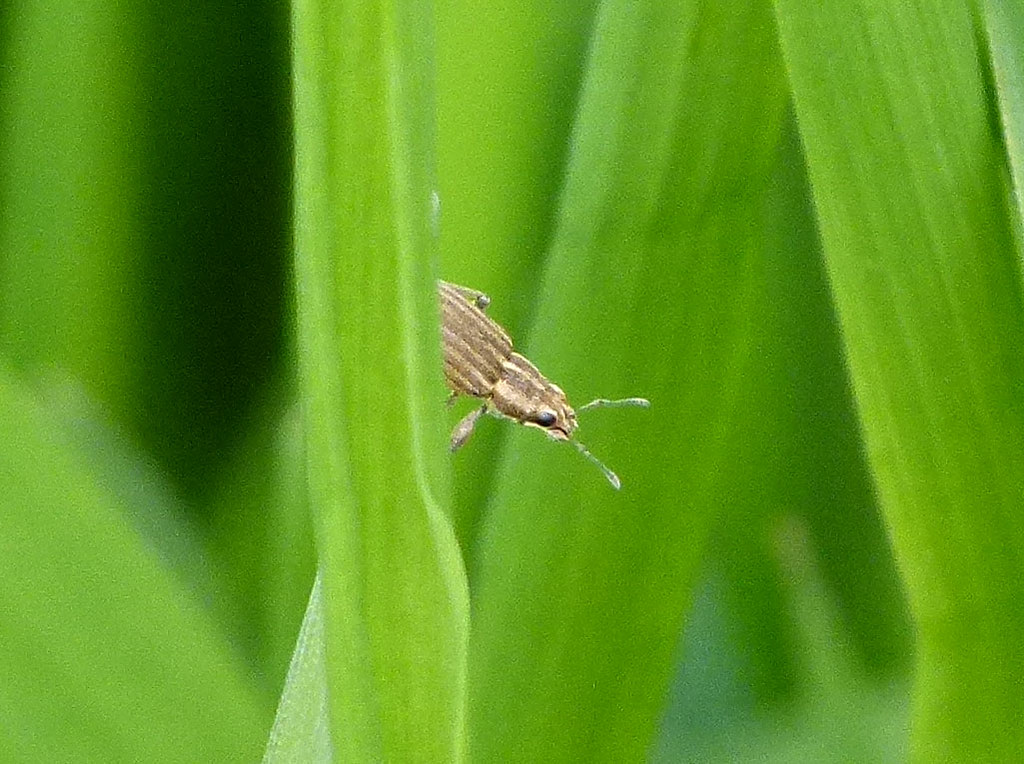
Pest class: pea_leaf_weevil